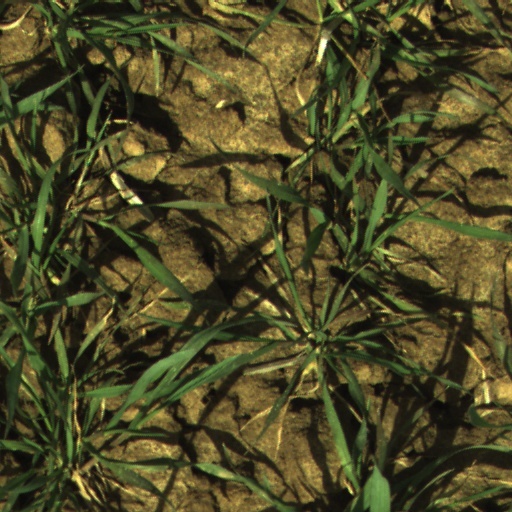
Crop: wheat